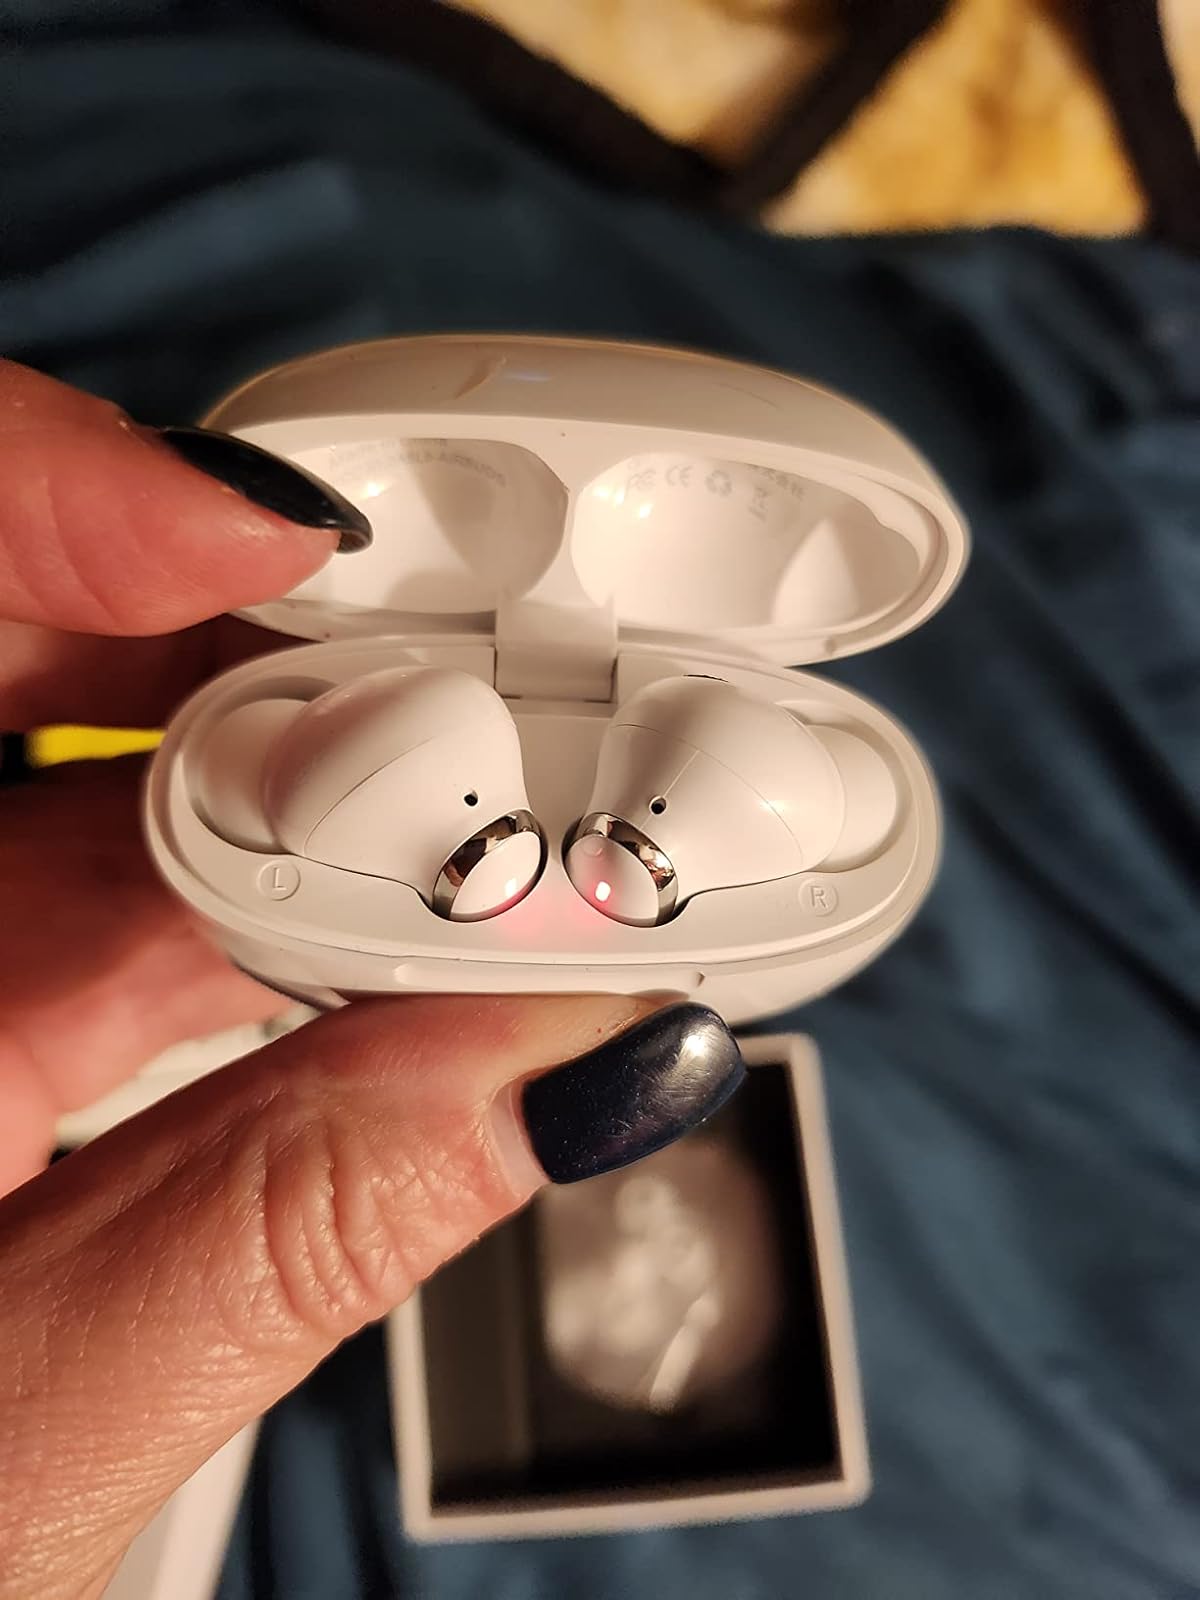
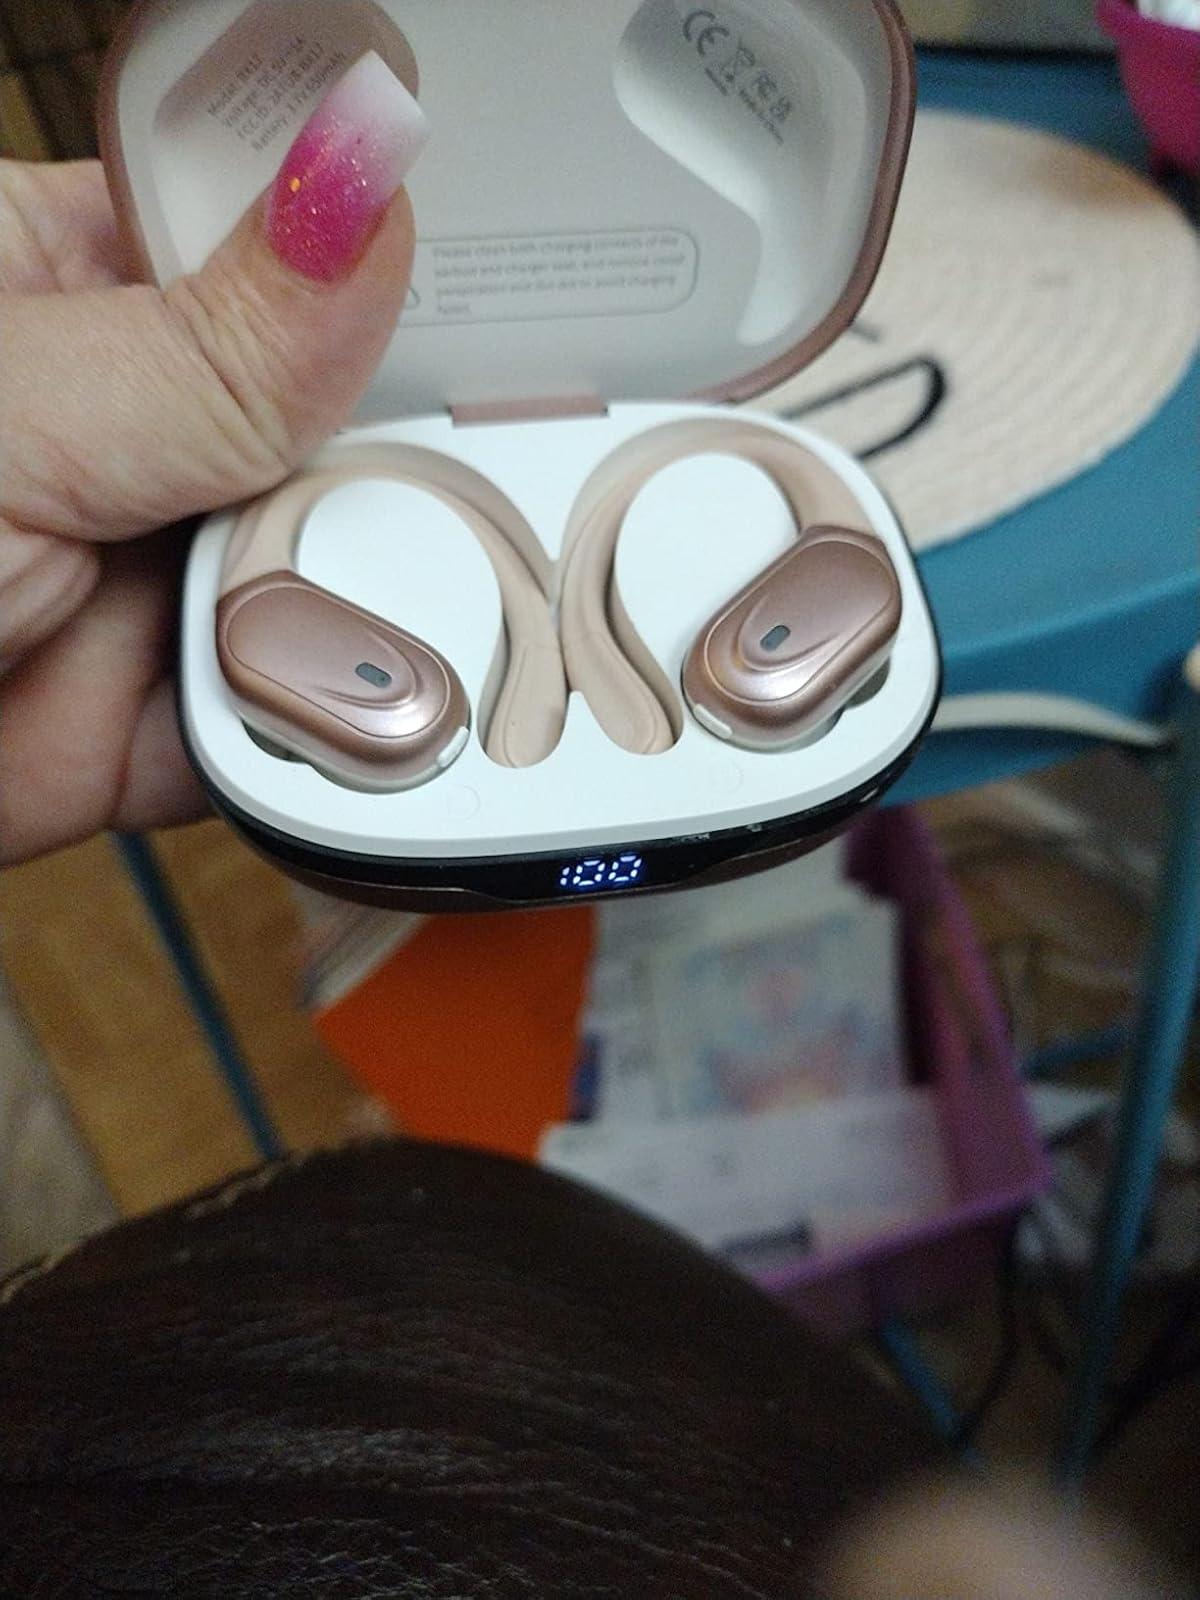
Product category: earbuds
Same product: no